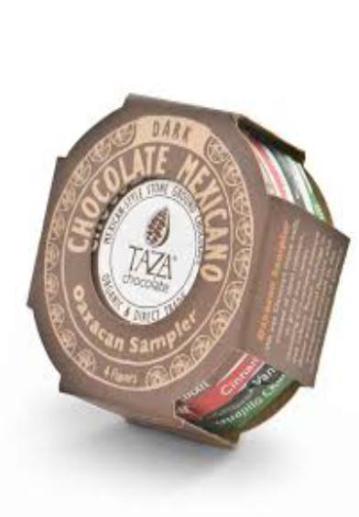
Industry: Food